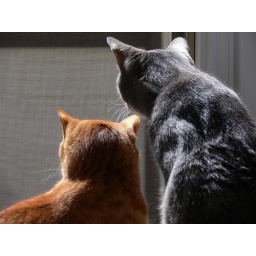
Watching birds in an open window in the sun.